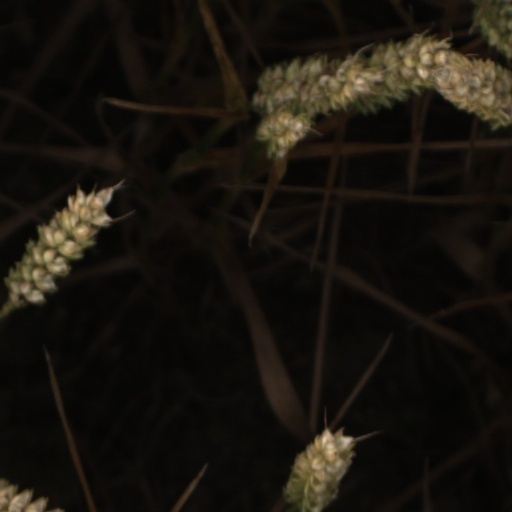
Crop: wheat